Mike Tolbert

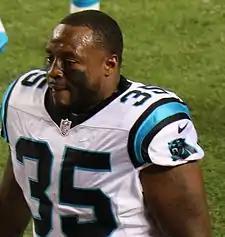
Tolbert with the Carolina Panthers in 2016

William Michael Tolbert (born November 23, 1985) is an American former professional football player who was a fullback in the National Football League (NFL). He played college football for the Coastal Carolina Chanticleers. Tolbert was signed by the San Diego Chargers as an undrafted free agent in 2008. He was also a member of the Carolina Panthers, where he was a three-time Pro Bowler and two-time first-team All-Pro. He signed with the Buffalo Bills in 2017 after being released by the Panthers.